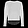
Label: Pullover